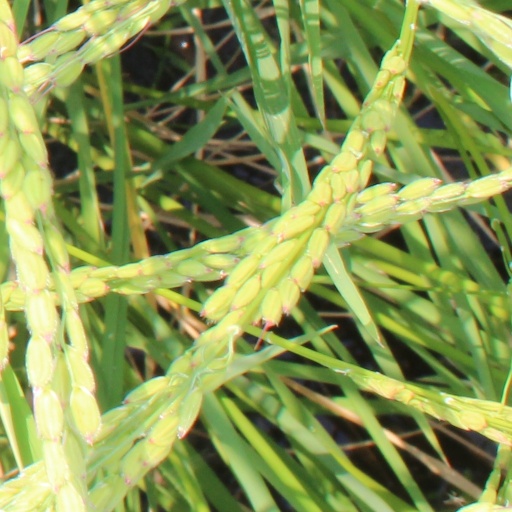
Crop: rice